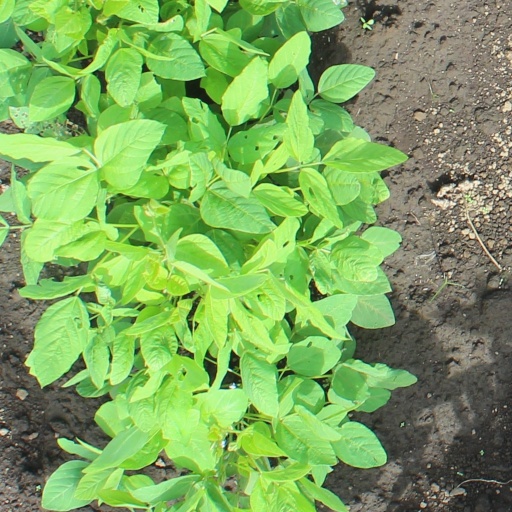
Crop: soybean